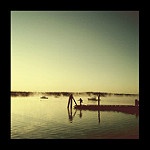
Label: sea